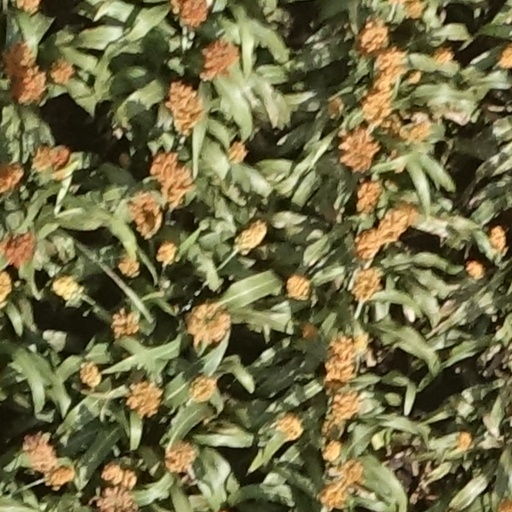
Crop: sorghum